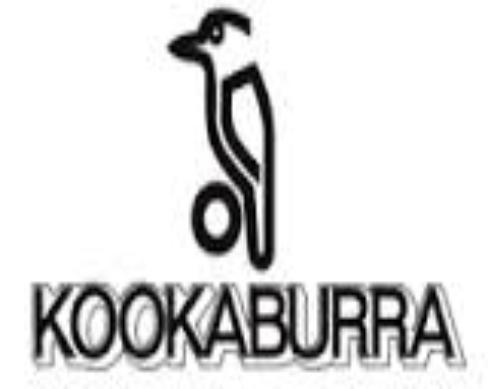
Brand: kookaburra
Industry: Clothes